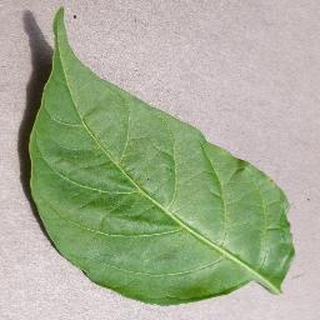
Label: healthy_bell_pepper